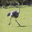
Label: bird